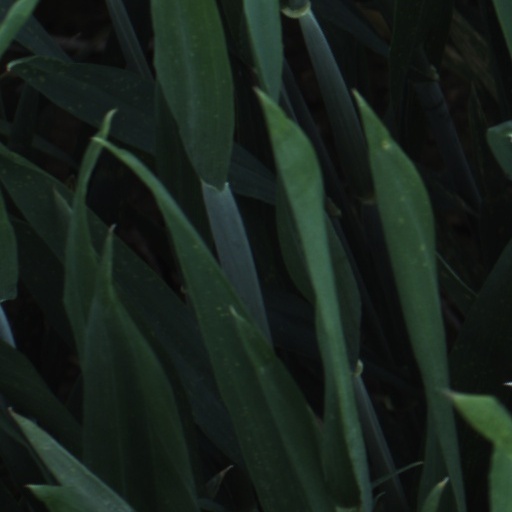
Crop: wheat